Daichi Kamada

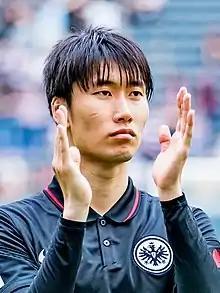
Kamada with Eintracht Frankfurt, 2022

is a Japanese professional footballer who plays as an attacking midfielder or forward for club Crystal Palace and the Japan national team.